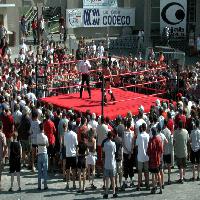
Weather: sun or clear